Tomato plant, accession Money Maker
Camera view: bottom (45 deg); turntable rotation: 60 degrees
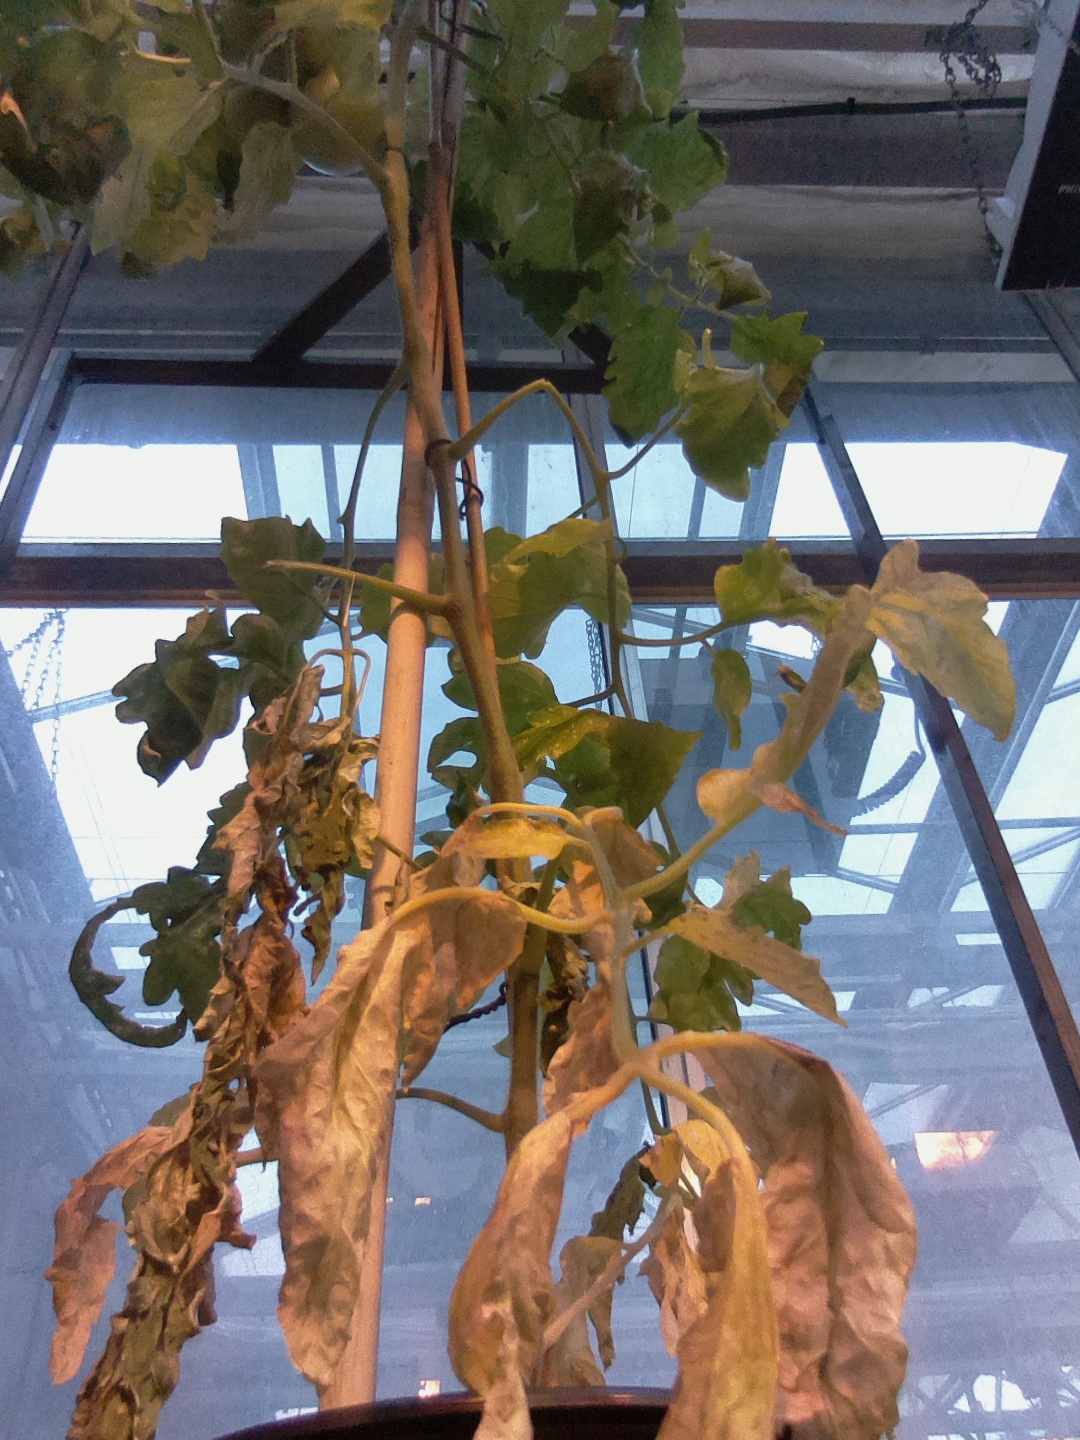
BBCH growth stage 78: 80% -90% of final fruit size